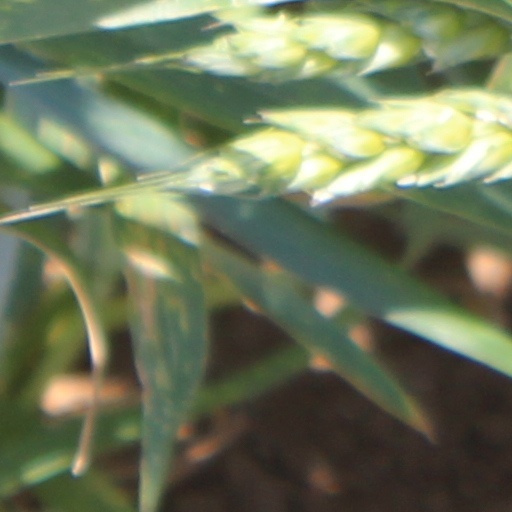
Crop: wheat